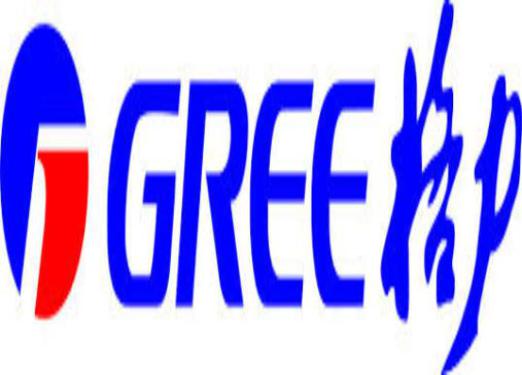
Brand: gree-2
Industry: Electronic